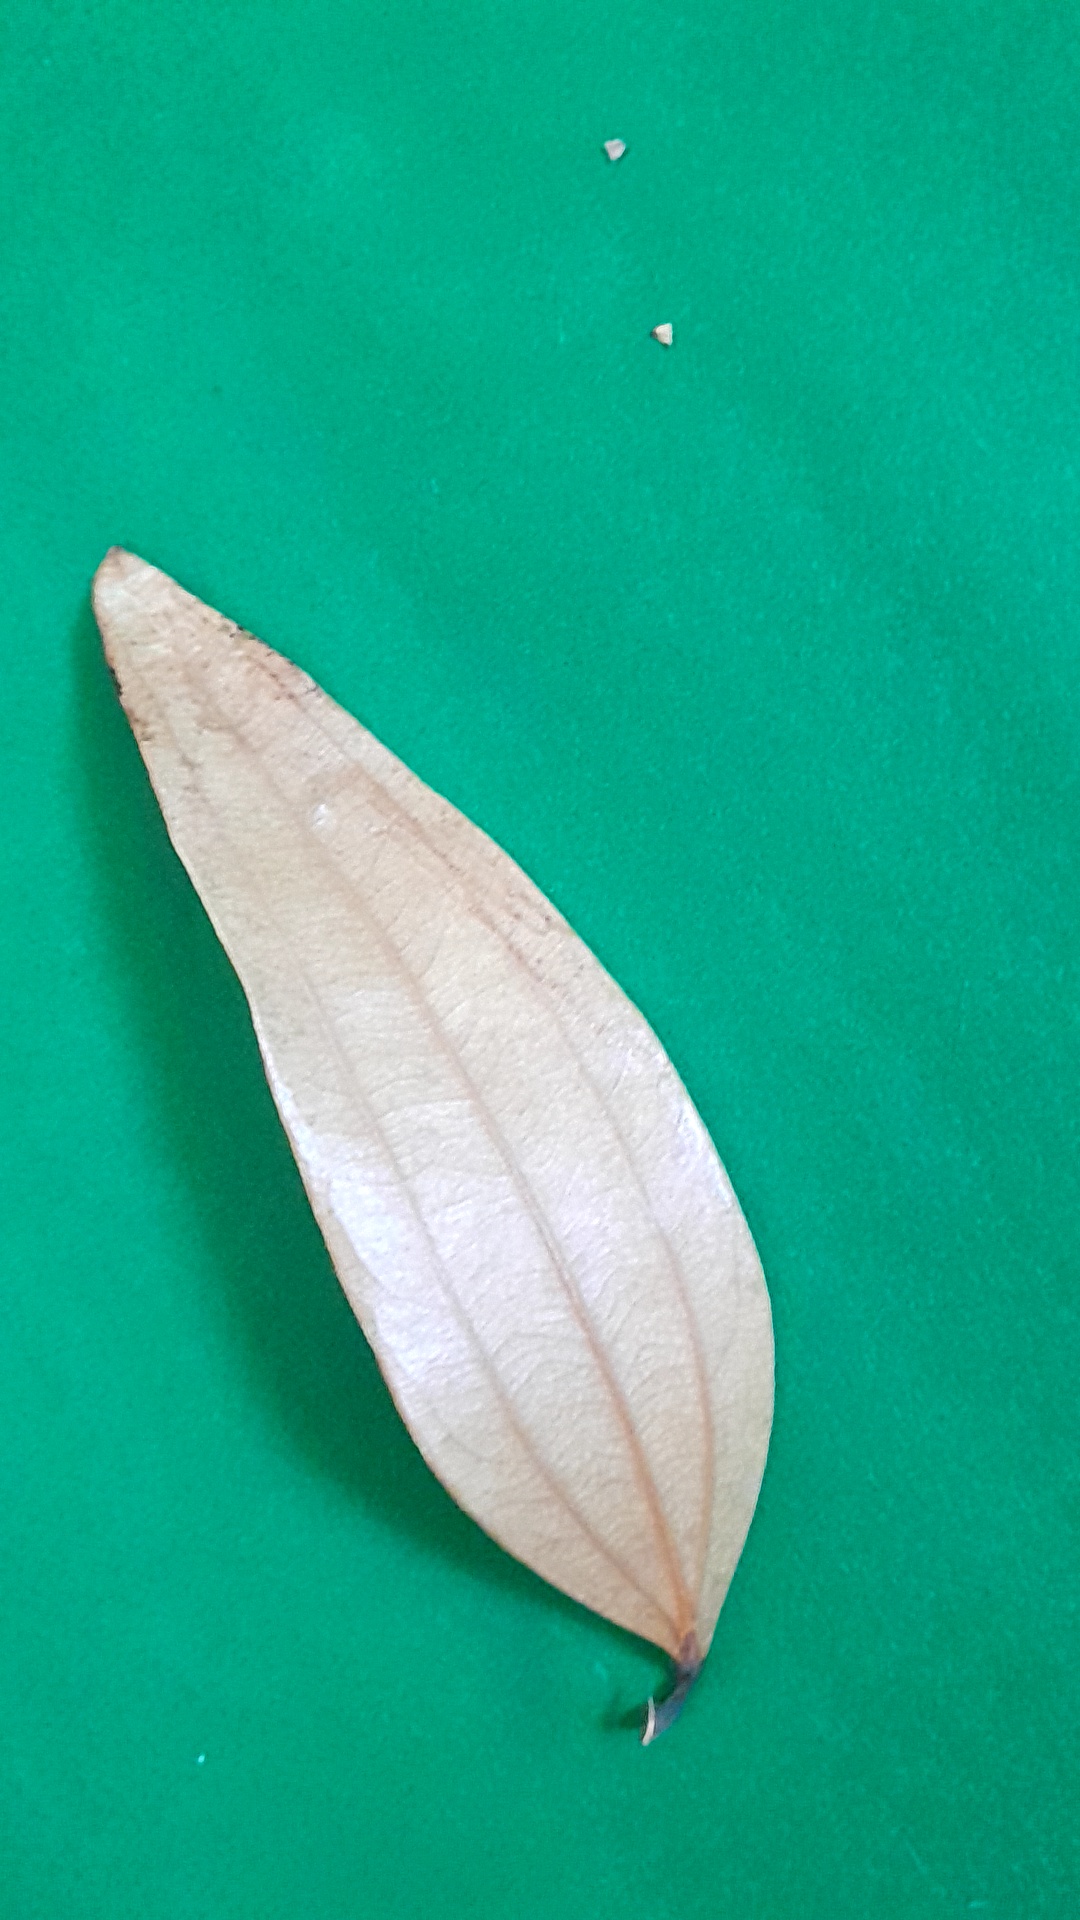
Label: Dry Leaf